Hidden Valley, Queensland

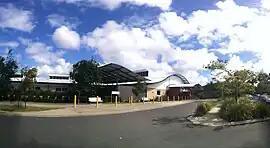
Capricorn Coast Hospital, 2012

Hidden Valley is a mixed-use locality in the Livingstone Shire, Queensland, Australia. In the , Hidden Valley had a population of 879 people.